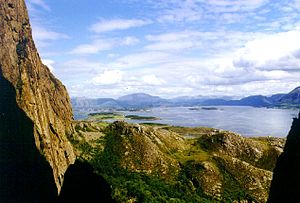
Torgfjorden
Torgfjorden set fra Torghatten.
Torgfjorden set fra Torghatten.
Torgfjorden er en fjord i Brønnøy kommune i Nordland fylke i Norge. Fjorden ligger syd og øst for Brønnøysund og øst for øen Torget hvor Torghatten ligger. Fjorden har indløb mellem Torgværet i vest og Sømnesøya i øst og går 19 kilometer mod nordøst til Skille i bunden af fjorden. Torghatten ligger på vestsiden lige indenfor indløbet. Der ligger mange øer og skær ind gennem fjorden. Svennøya og Kjølsøya er to af dem og på sydøstsiden af disse ligger Skillbotnfjorden.